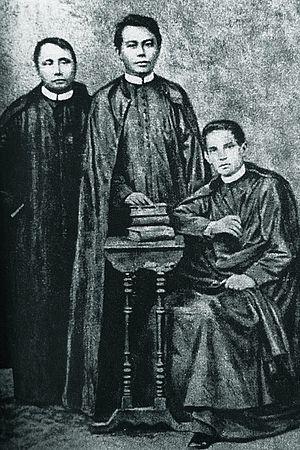
Gomburza est un acronyme pour les pères Mariano Gómez, José Apolonio Burgos, et Jacinthe Zamora, trois prêtres philippins exécutés le 17 février 1872 par les autorités coloniales espagnoles à la suite d'accusations falsifiées de subversion à la suite de la mutinerie de Cavite de 1872.